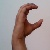
The image shows a hand gesture representing the letter 'C' in Indian Sign Language.